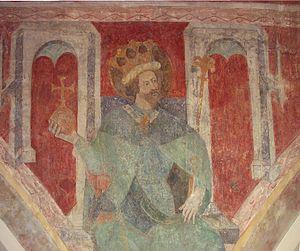
Les Burgondes sont un des peuples du groupe des Germains orientaux. Identifiés comme tels, ils relèvent de l'aire culturelle de l'Âge du fer germanique ancien. Hypothétiquement originaires de l'île de Bornholm en Mer Baltique, leur ethnogenèse remonterait à l'Âge du bronze danois.
Sigismond, fils de Gondebaud, est un roi des Burgondes de 516 à 523, vénéré comme saint par l'Église catholique et l'Église orthodoxe. Il est le protecteur traditionnel des hommes d'armes.